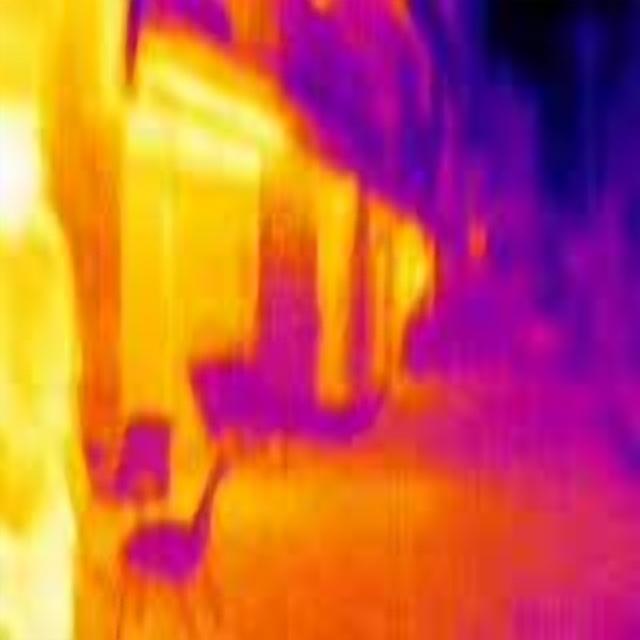
Detected objects:
label: person